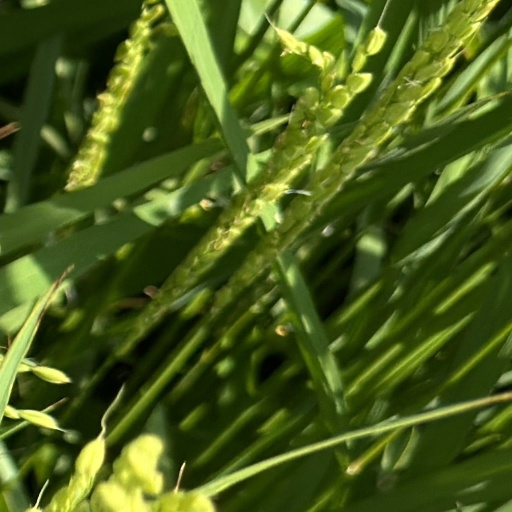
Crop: rice